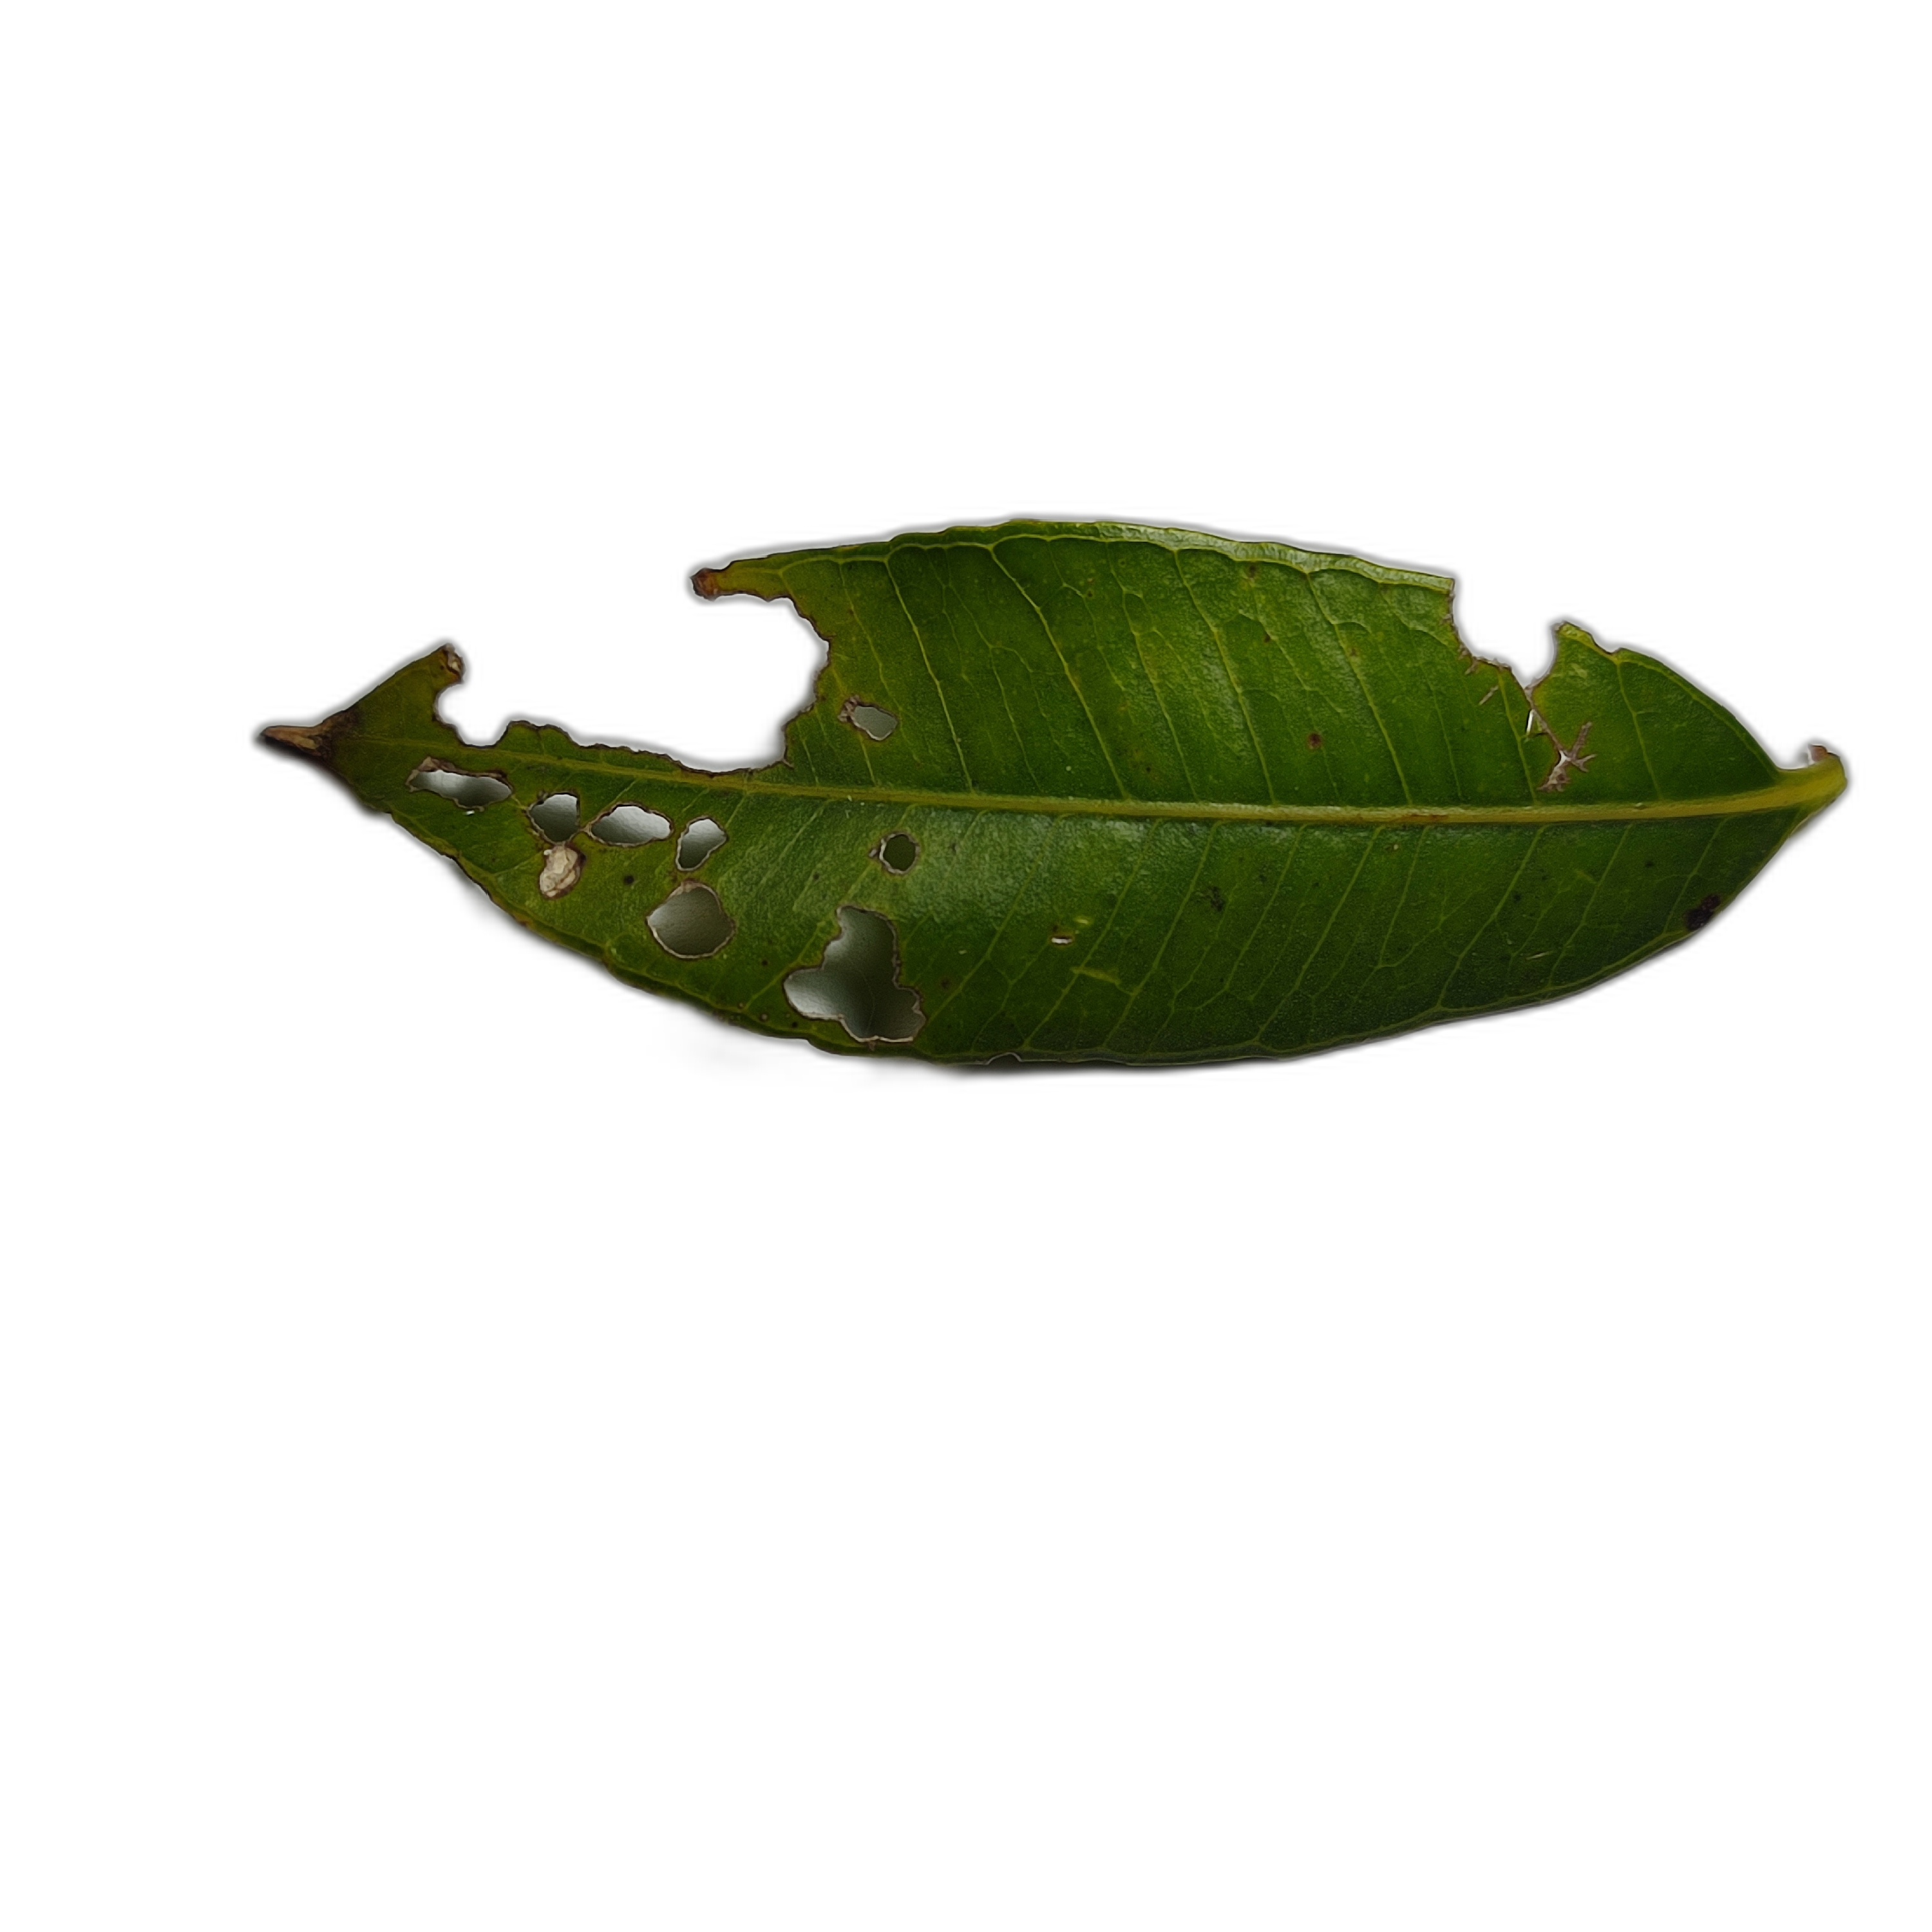
Label: not_healthy